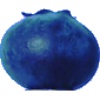
Label: huckleberry